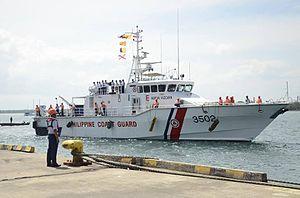
La classe Ilocos Norte est une série de quatre patrouilleurs construite par le chantier naval Tenix en Australie pour la Garde côtière philippine.